HMS Rattlesnake (1822)

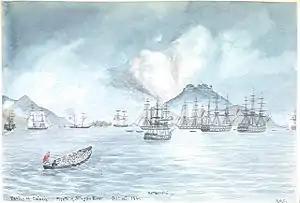
The capture of Chinhai on 10 October 1841, showing HMS "Rattlesnake" (centre)

"Rattlesnake" took part in the First Anglo-Chinese War (1839–42), known popularly as the First Opium War, taking part in the Capture of Chusan on 5–6 July 1840. During the period 1841–42 she was involved in actions off Canton in the fleet commanded by Sir William Parker in the First Anglo-Chinese War (1839–42), including the Battle of Chinhai on 10 October 1841 and the Yangtze river campaign in June–August 1842.